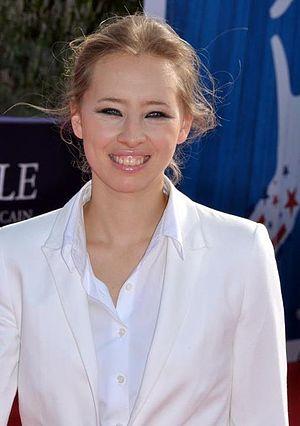
Isild Le Besco au festival du cinéma américain de Deauville
Isild Le Besco, née à Paris le 22 novembre 1982, est une actrice, scénariste et réalisatrice française. Fille de l'actrice Catherine Belkhodja, elle est la sœur de l'actrice et réalisatrice Maïwenn.